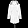
Label: Coat